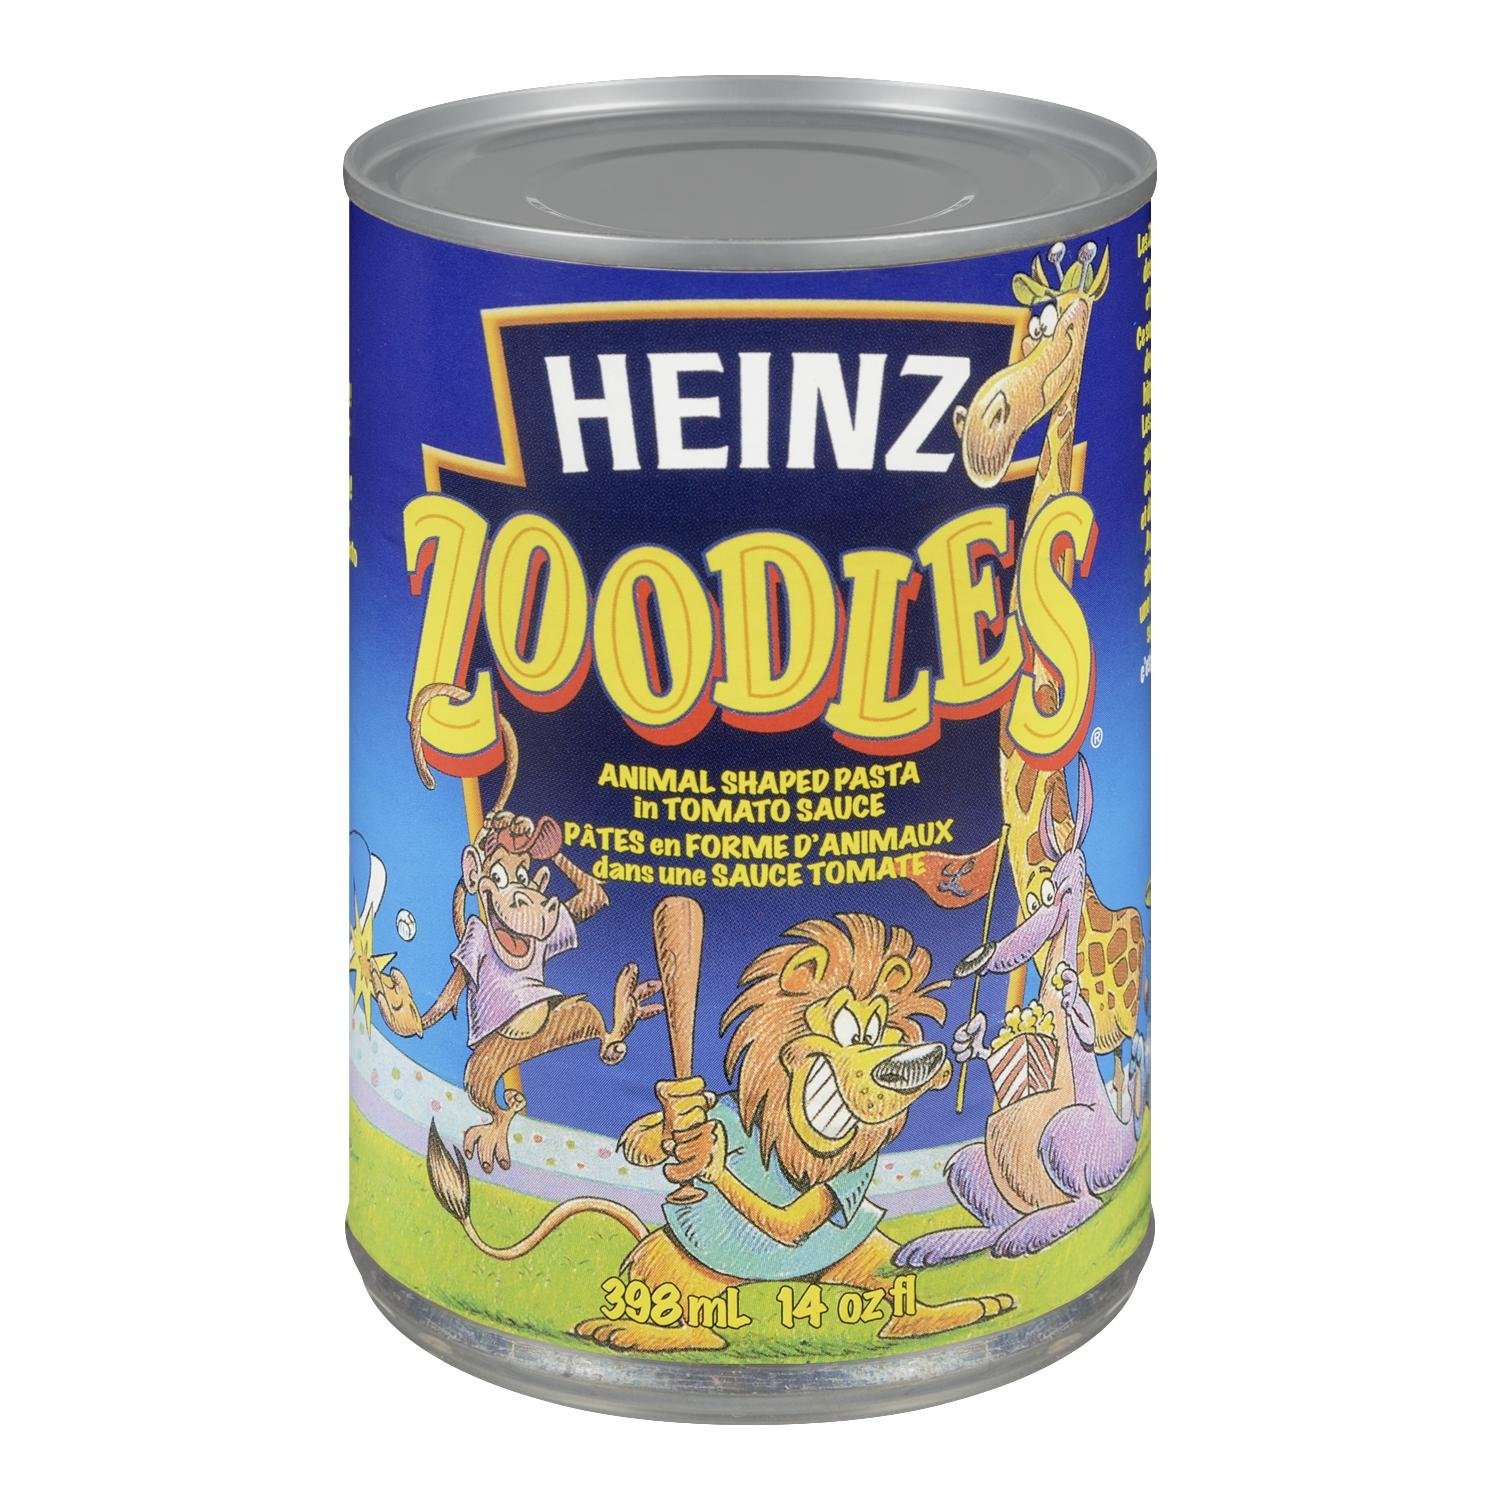
Item Name: Heinz Zoodles Pasta, 398mL/13.4oz., Cans, (Pack of 24) (Imported from Canada)
Bullet Point 1: Twenty-four 398mL Heinz Zoodles Pasta Cans!!
Bullet Point 2: Fun noodle shapes in great tasting tomato sauce
Bullet Point 3: Easy, quick meal ready in minutes
Bullet Point 4: Your kids will enjoy having a zoo in their bowl of pasta
Bullet Point 5: Made with No Artificial Preservatives
Product Description: Heinz Zoodles are fun, animal-shaped pasta in a great tasting tomato sauce. Zoodles are kangaroos and zebras! They're gorillas and lions and hippopotami! Zoodles are bears and rhinoceros and elephants too! Ideal for busy evenings, Heinz Zoodles are an easy, quick meal that your kids are sure to enjoy. Imported from Canada. Twenty-four 398mL Heinz Zoodles Pasta Cans! ! . Fun noodle shapes in great tasting tomato sauce. Easy, quick meal ready in minutes. Your kids will enjoy having a zoo in their bowl of pasta. Made with No Artificial Preservatives
Value: 24.0
Unit: Count

Price: 143.76